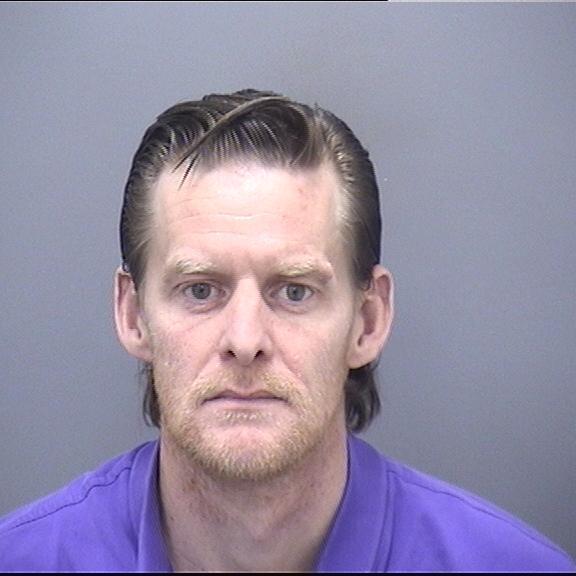
Gender: men